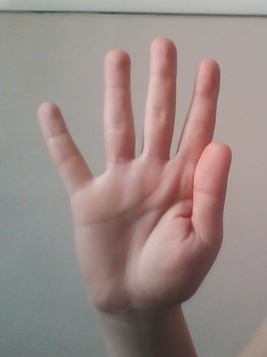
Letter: sheen